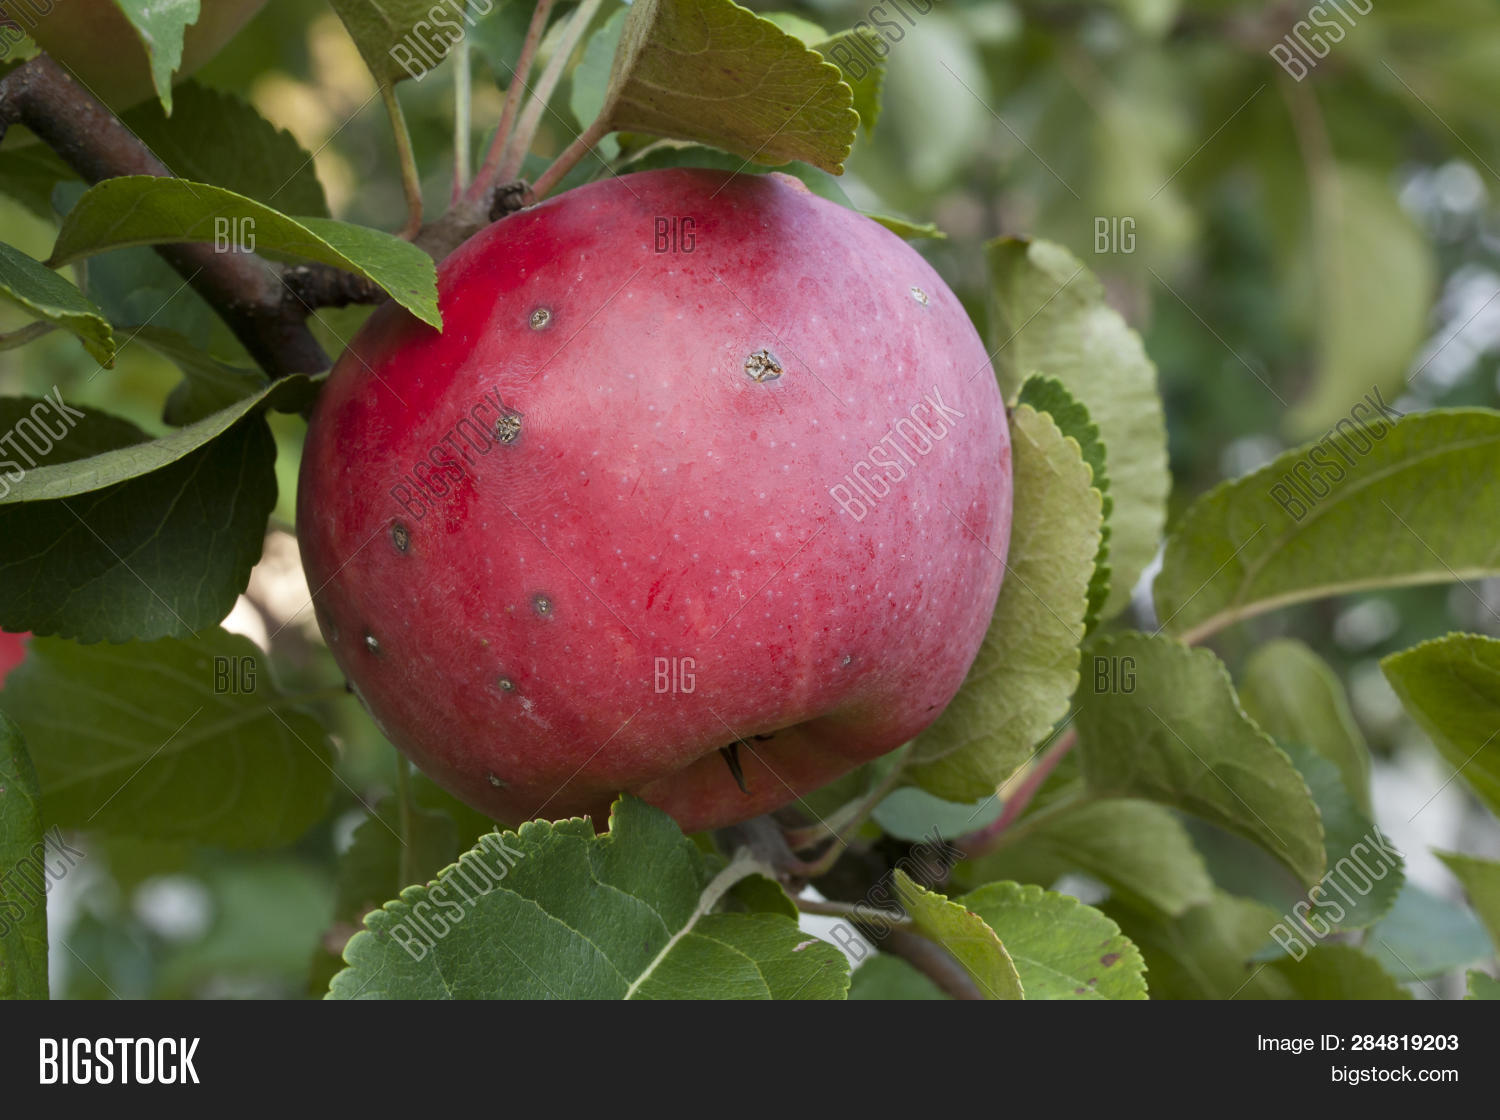
Plant: Apple
Disease: apple scab